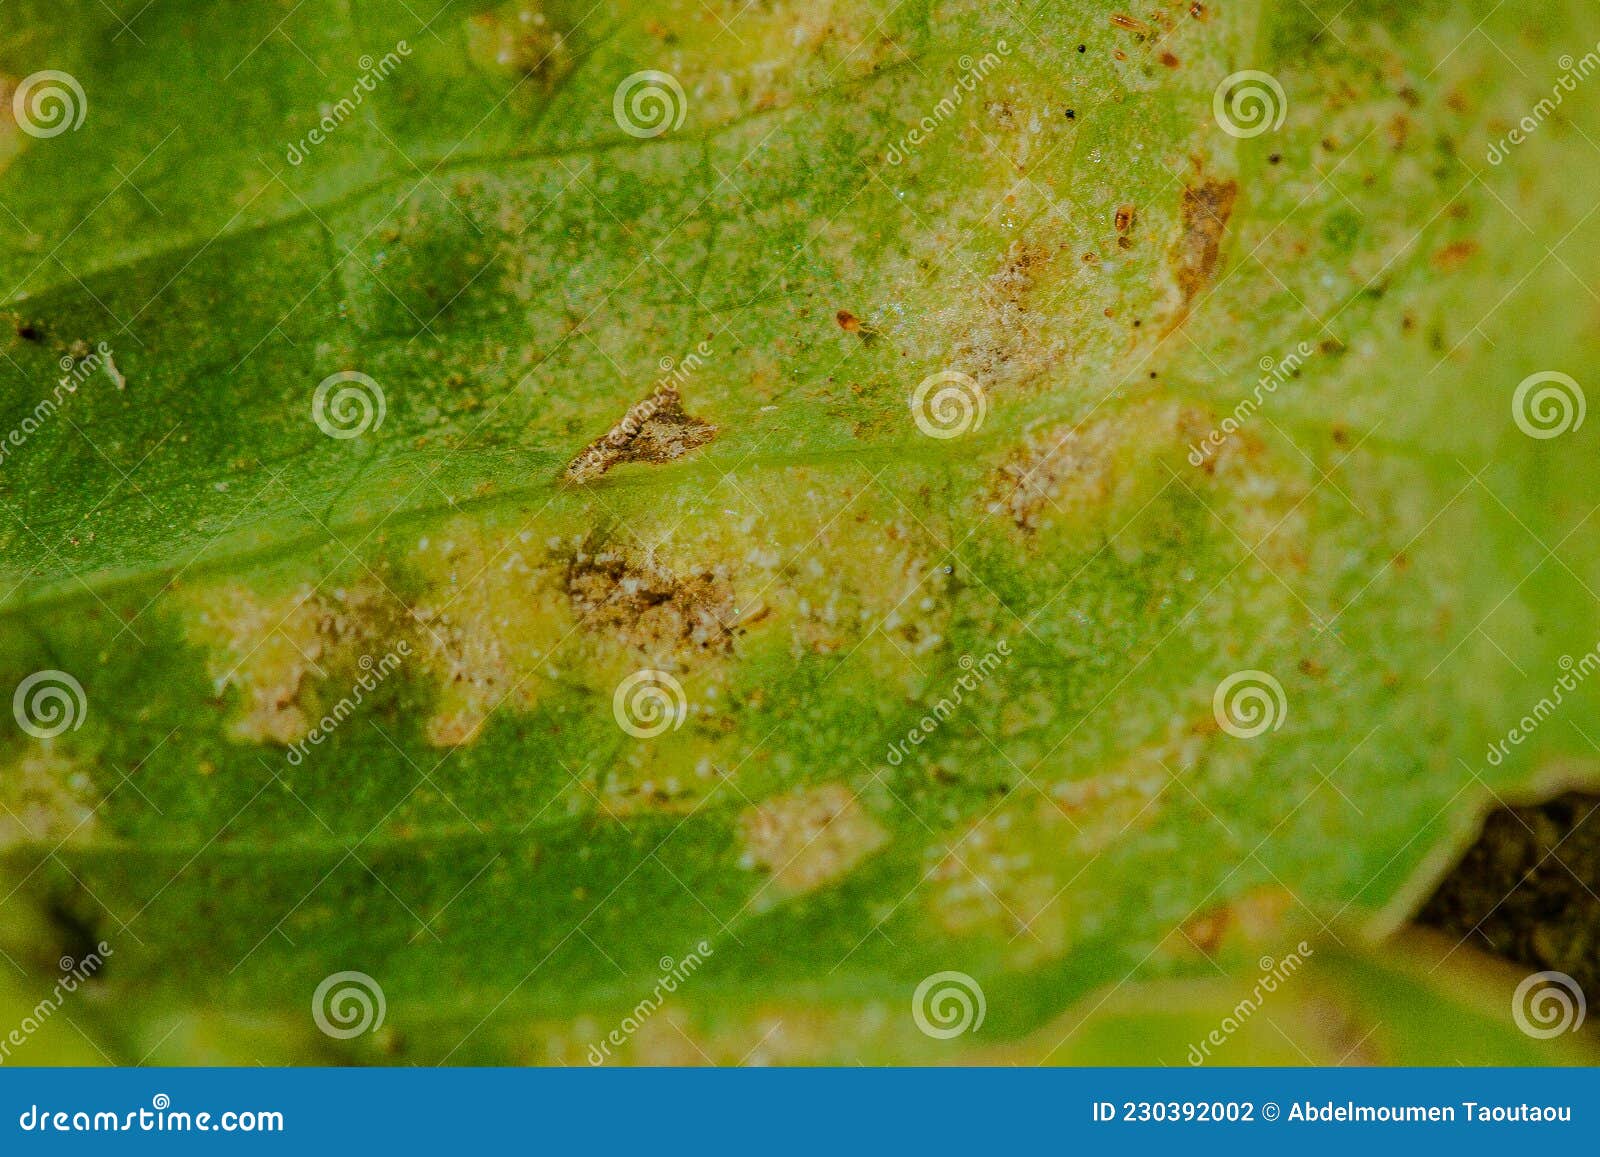
Plant: Lettuce
Disease: lettuce downy mildew